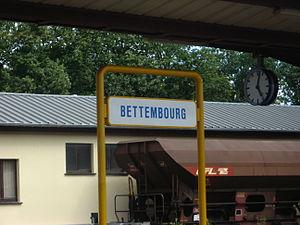
Panneau à la gare de Bettembourg (Luxembourg)